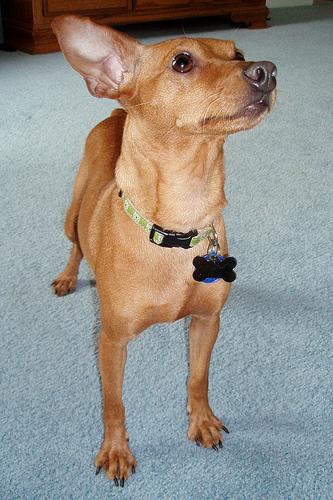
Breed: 561-n000127-miniature_pinscher